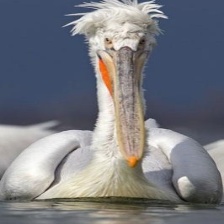
Species: DALMATIAN PELICAN
Scientific name: PELECANUS CRISPUS